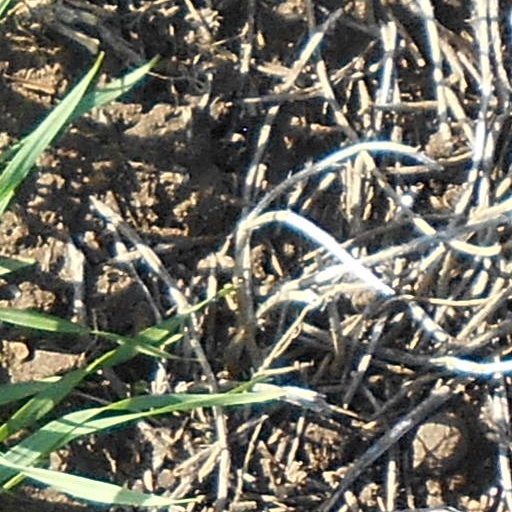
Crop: wheat